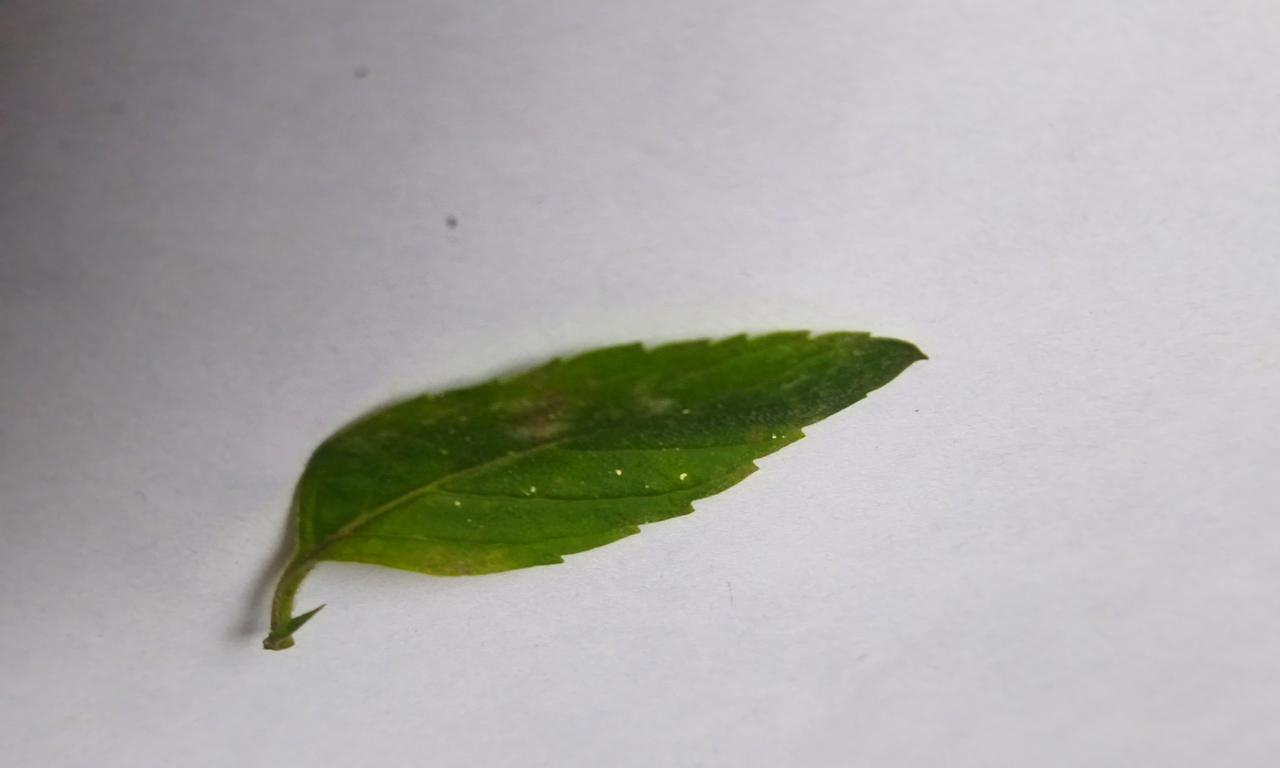
Label: Spoiled